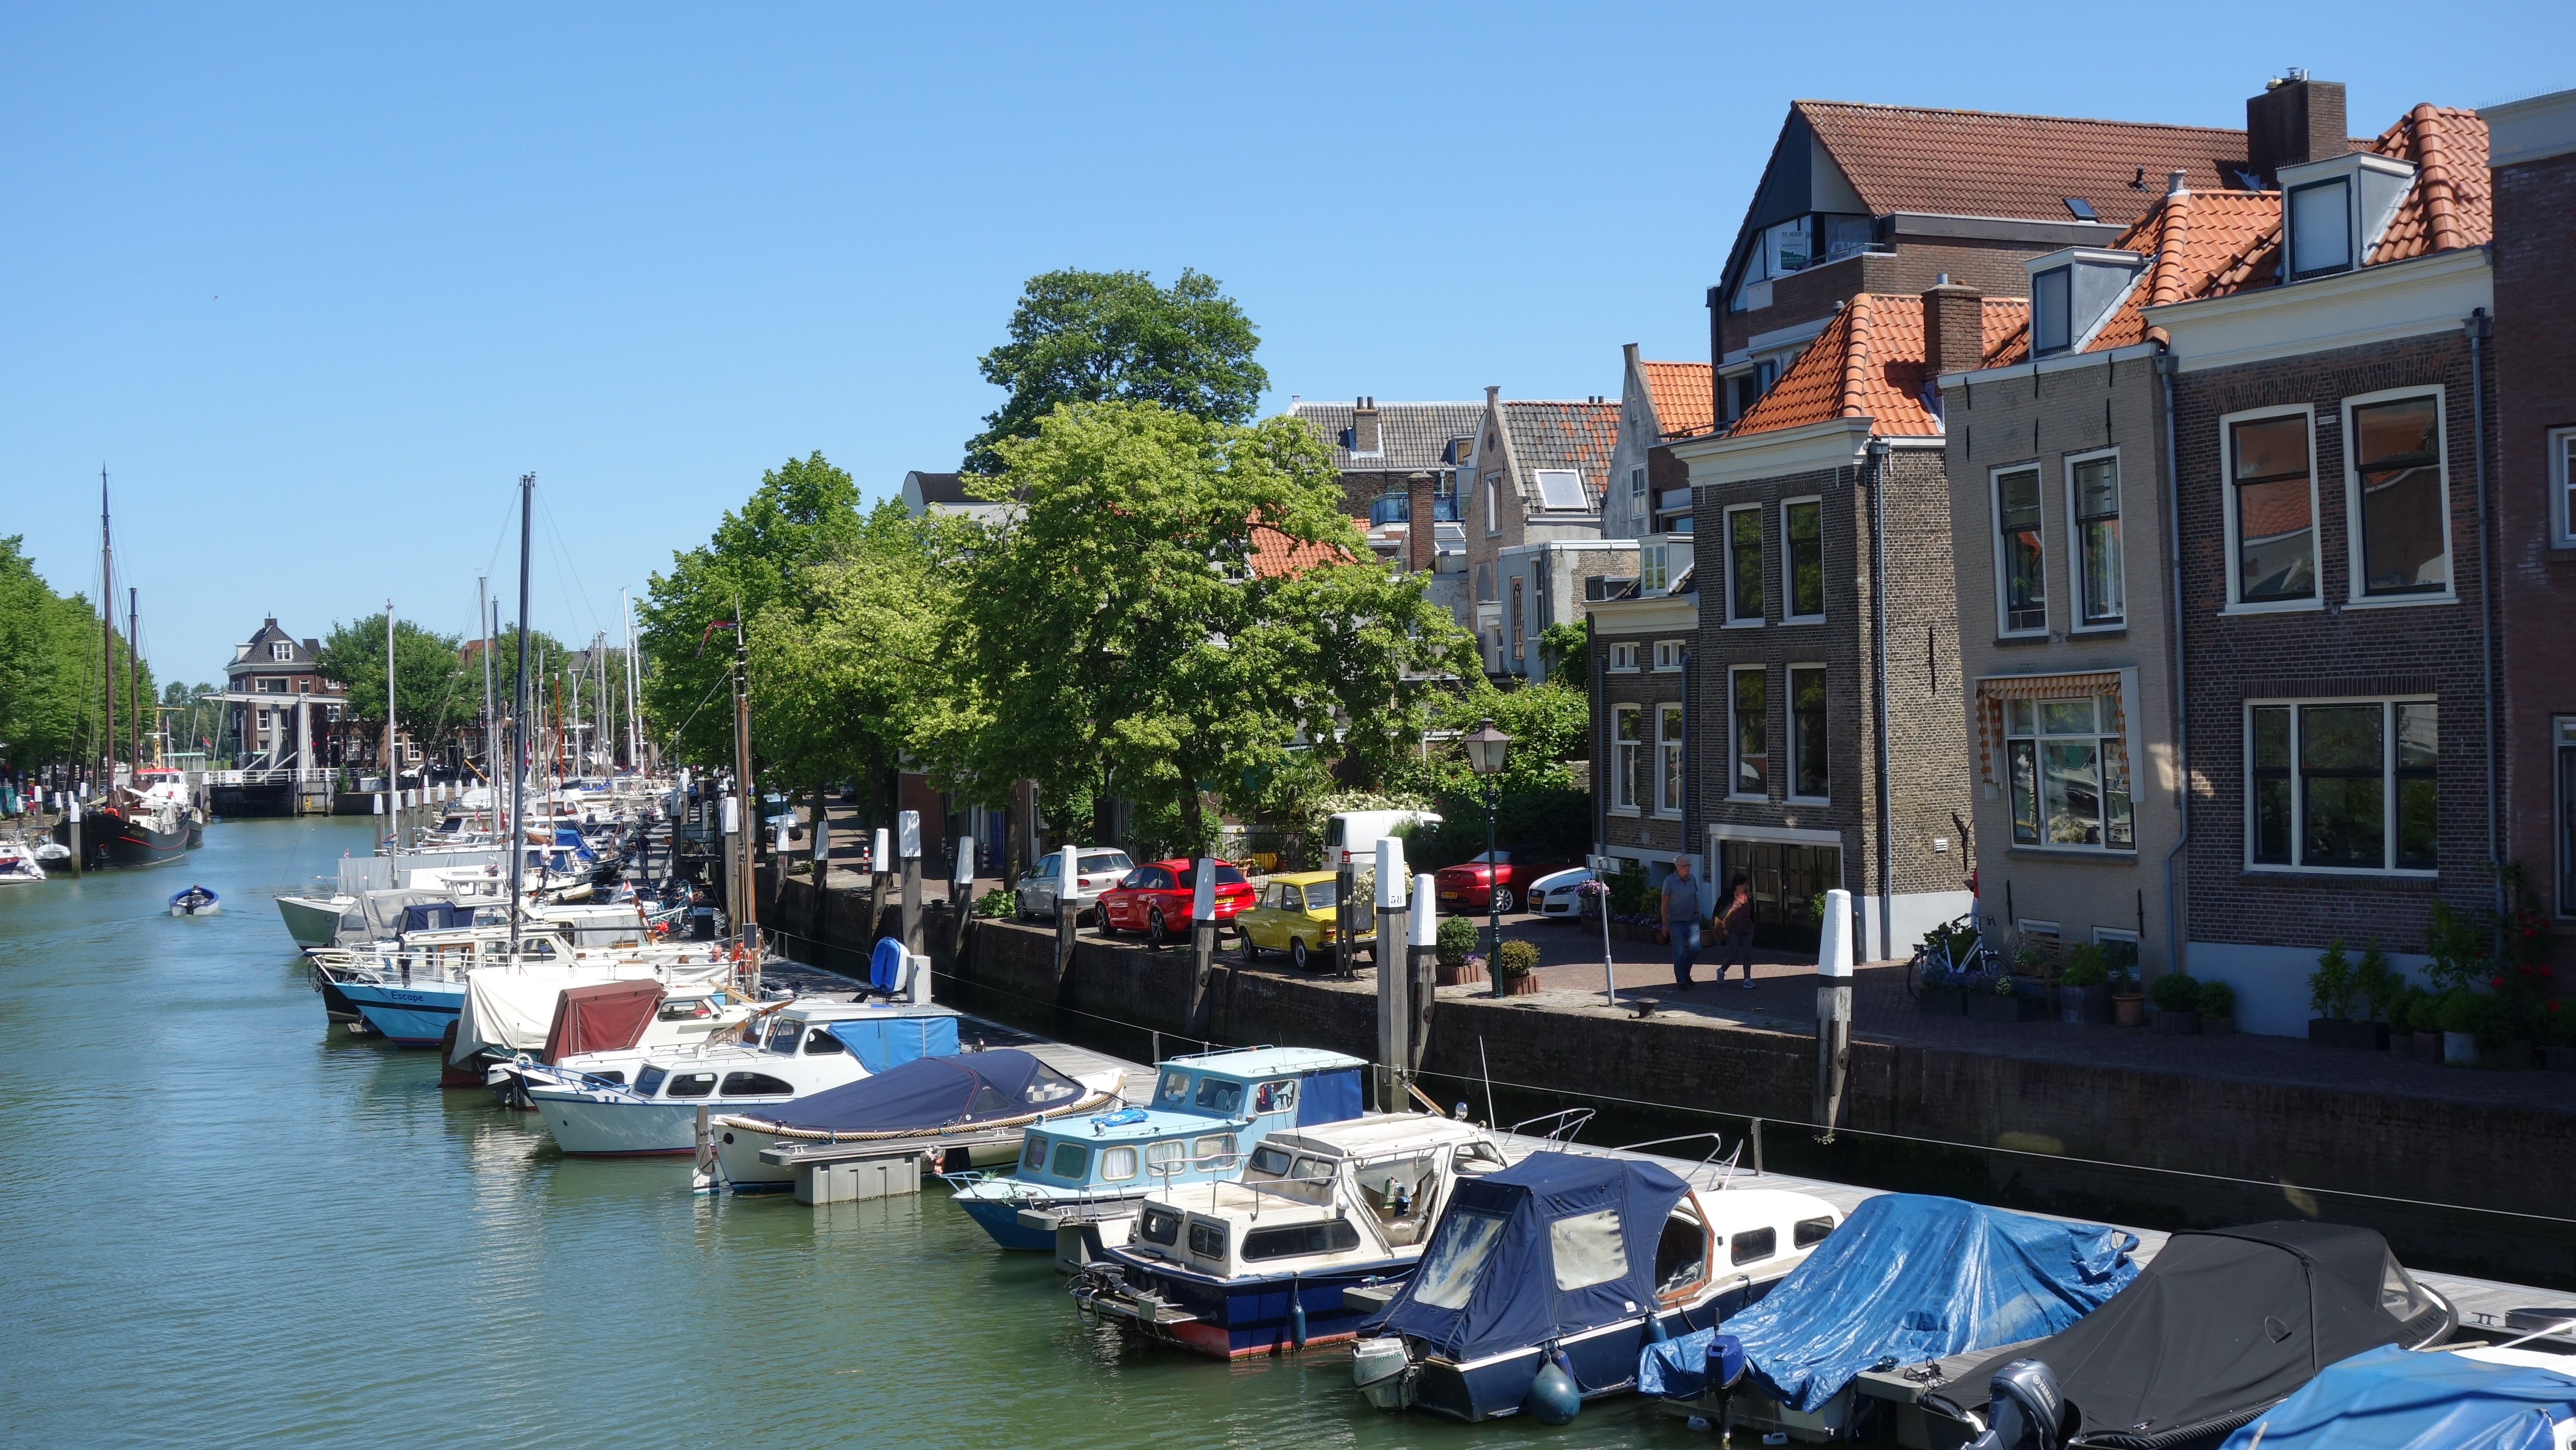
water, dock, town, canal, cityscape, vehicle, marina, port, waterway, body of water, holland, netherlands, boats, dordrecht, neighbourhood, residential area